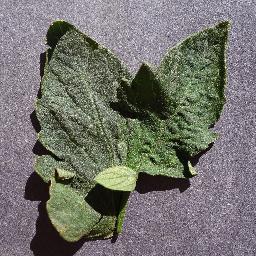
Label: Tomato___healthy